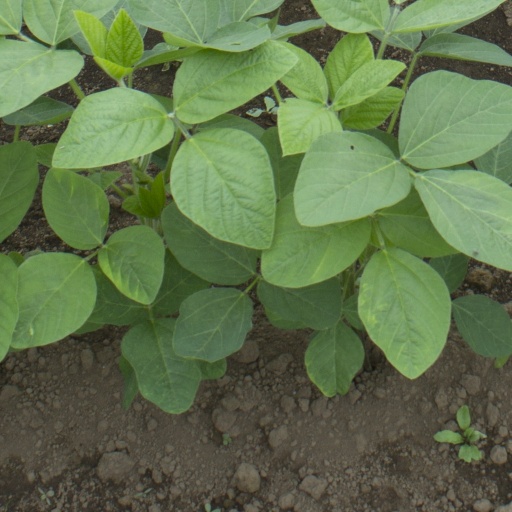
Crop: soybean